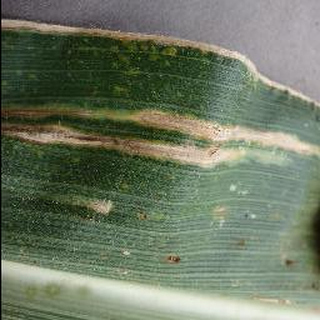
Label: corn_cercospora_leaf_spot